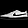
Label: Sneaker